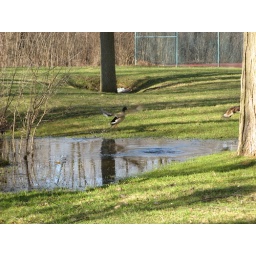
Caught this male duck taking off from a small puddle near the tennis court by our apt. building